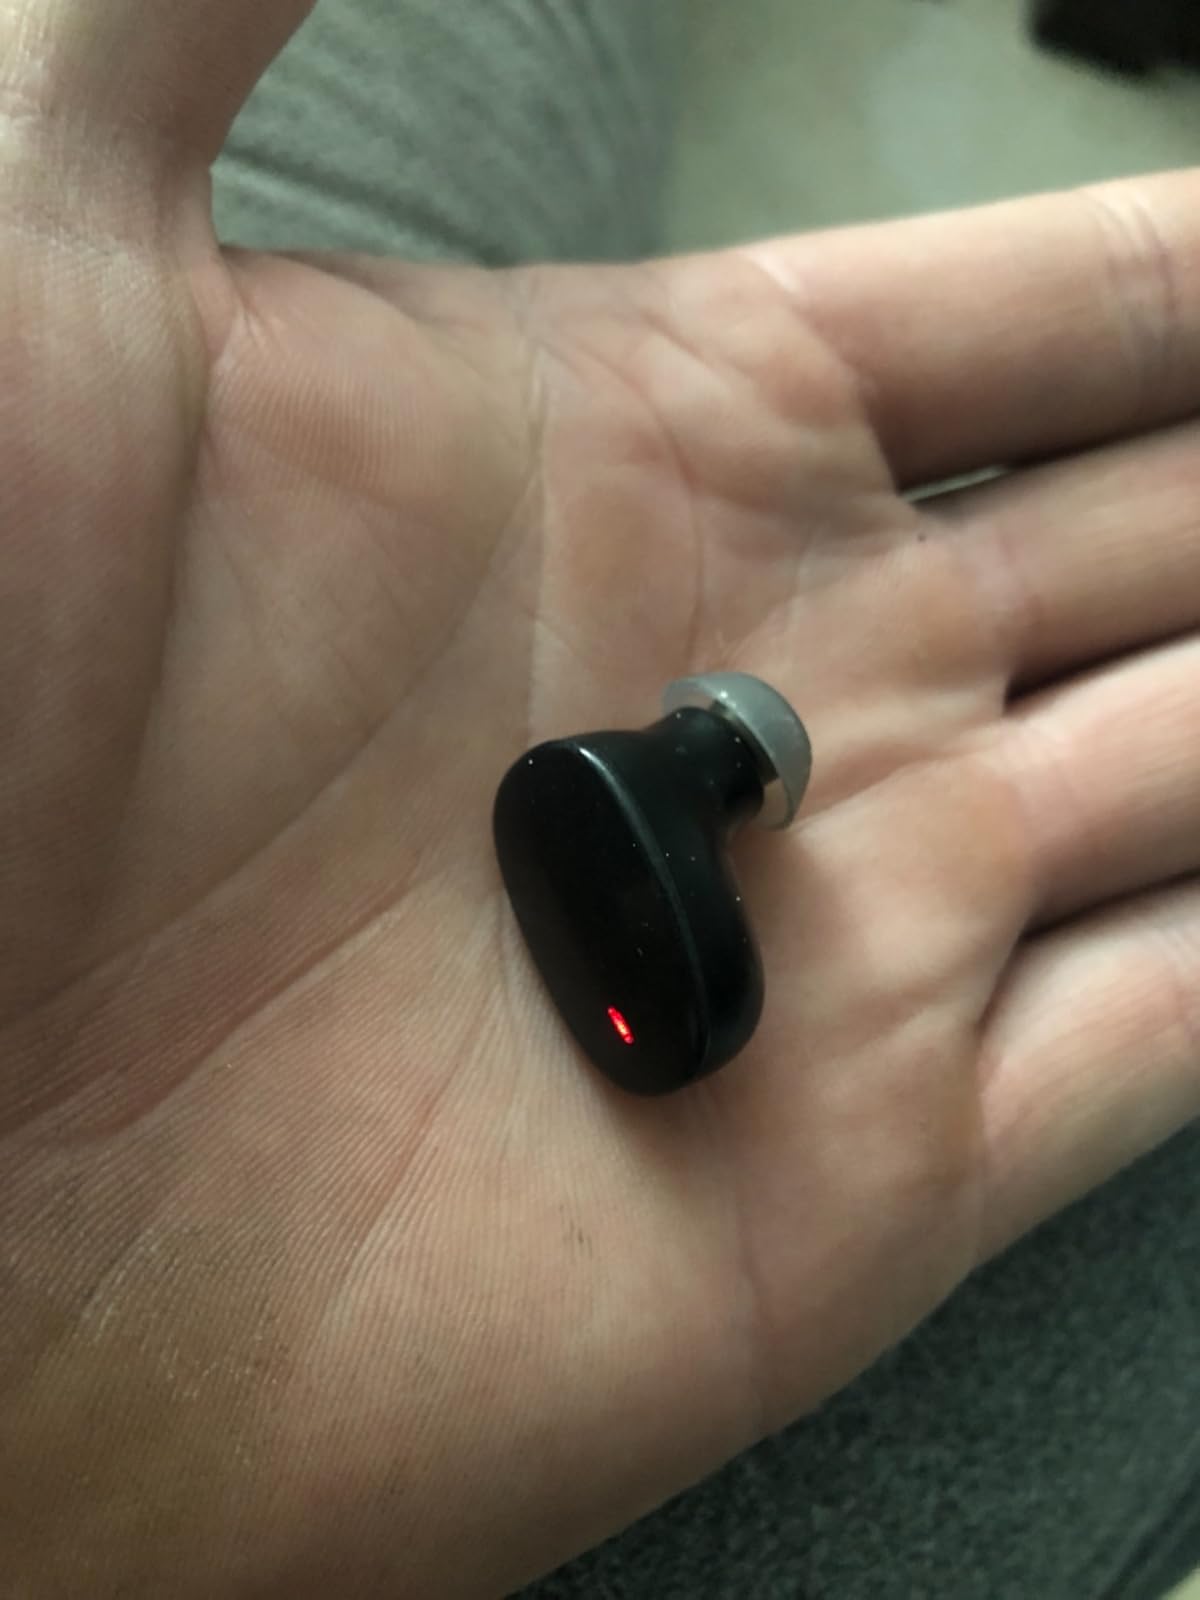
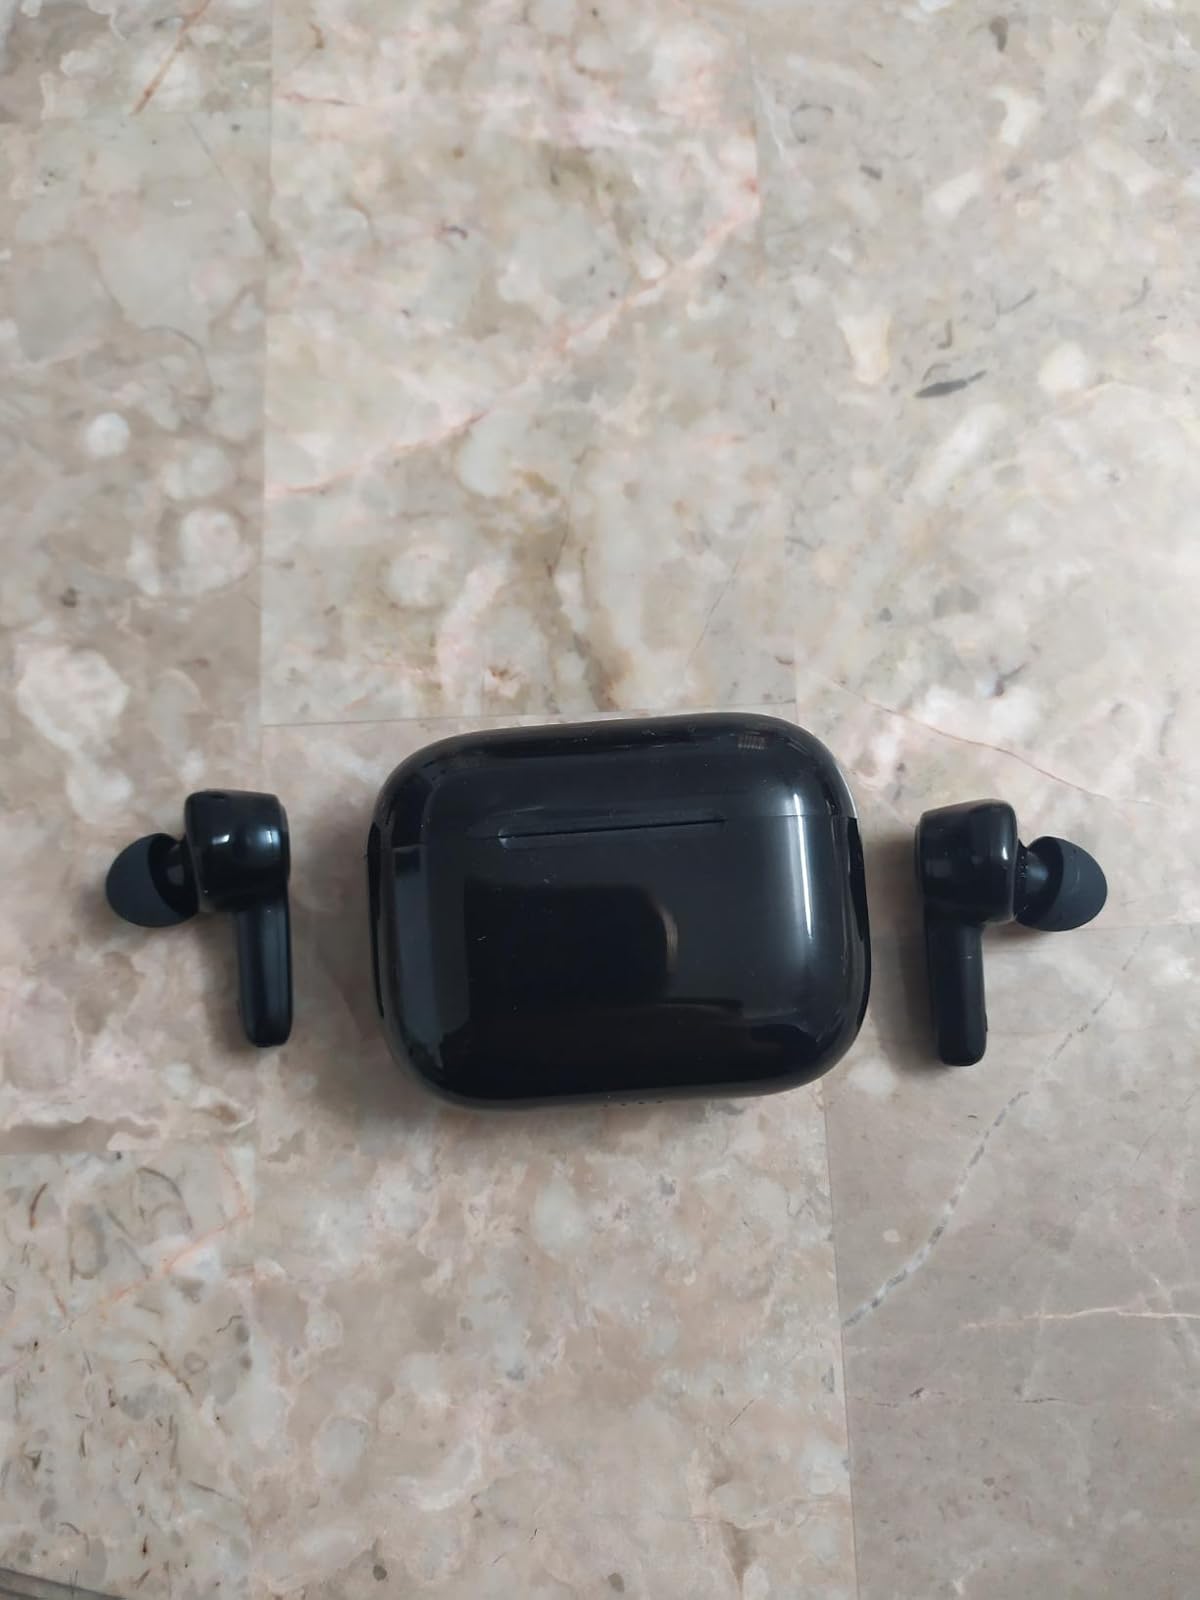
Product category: earbuds
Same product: no